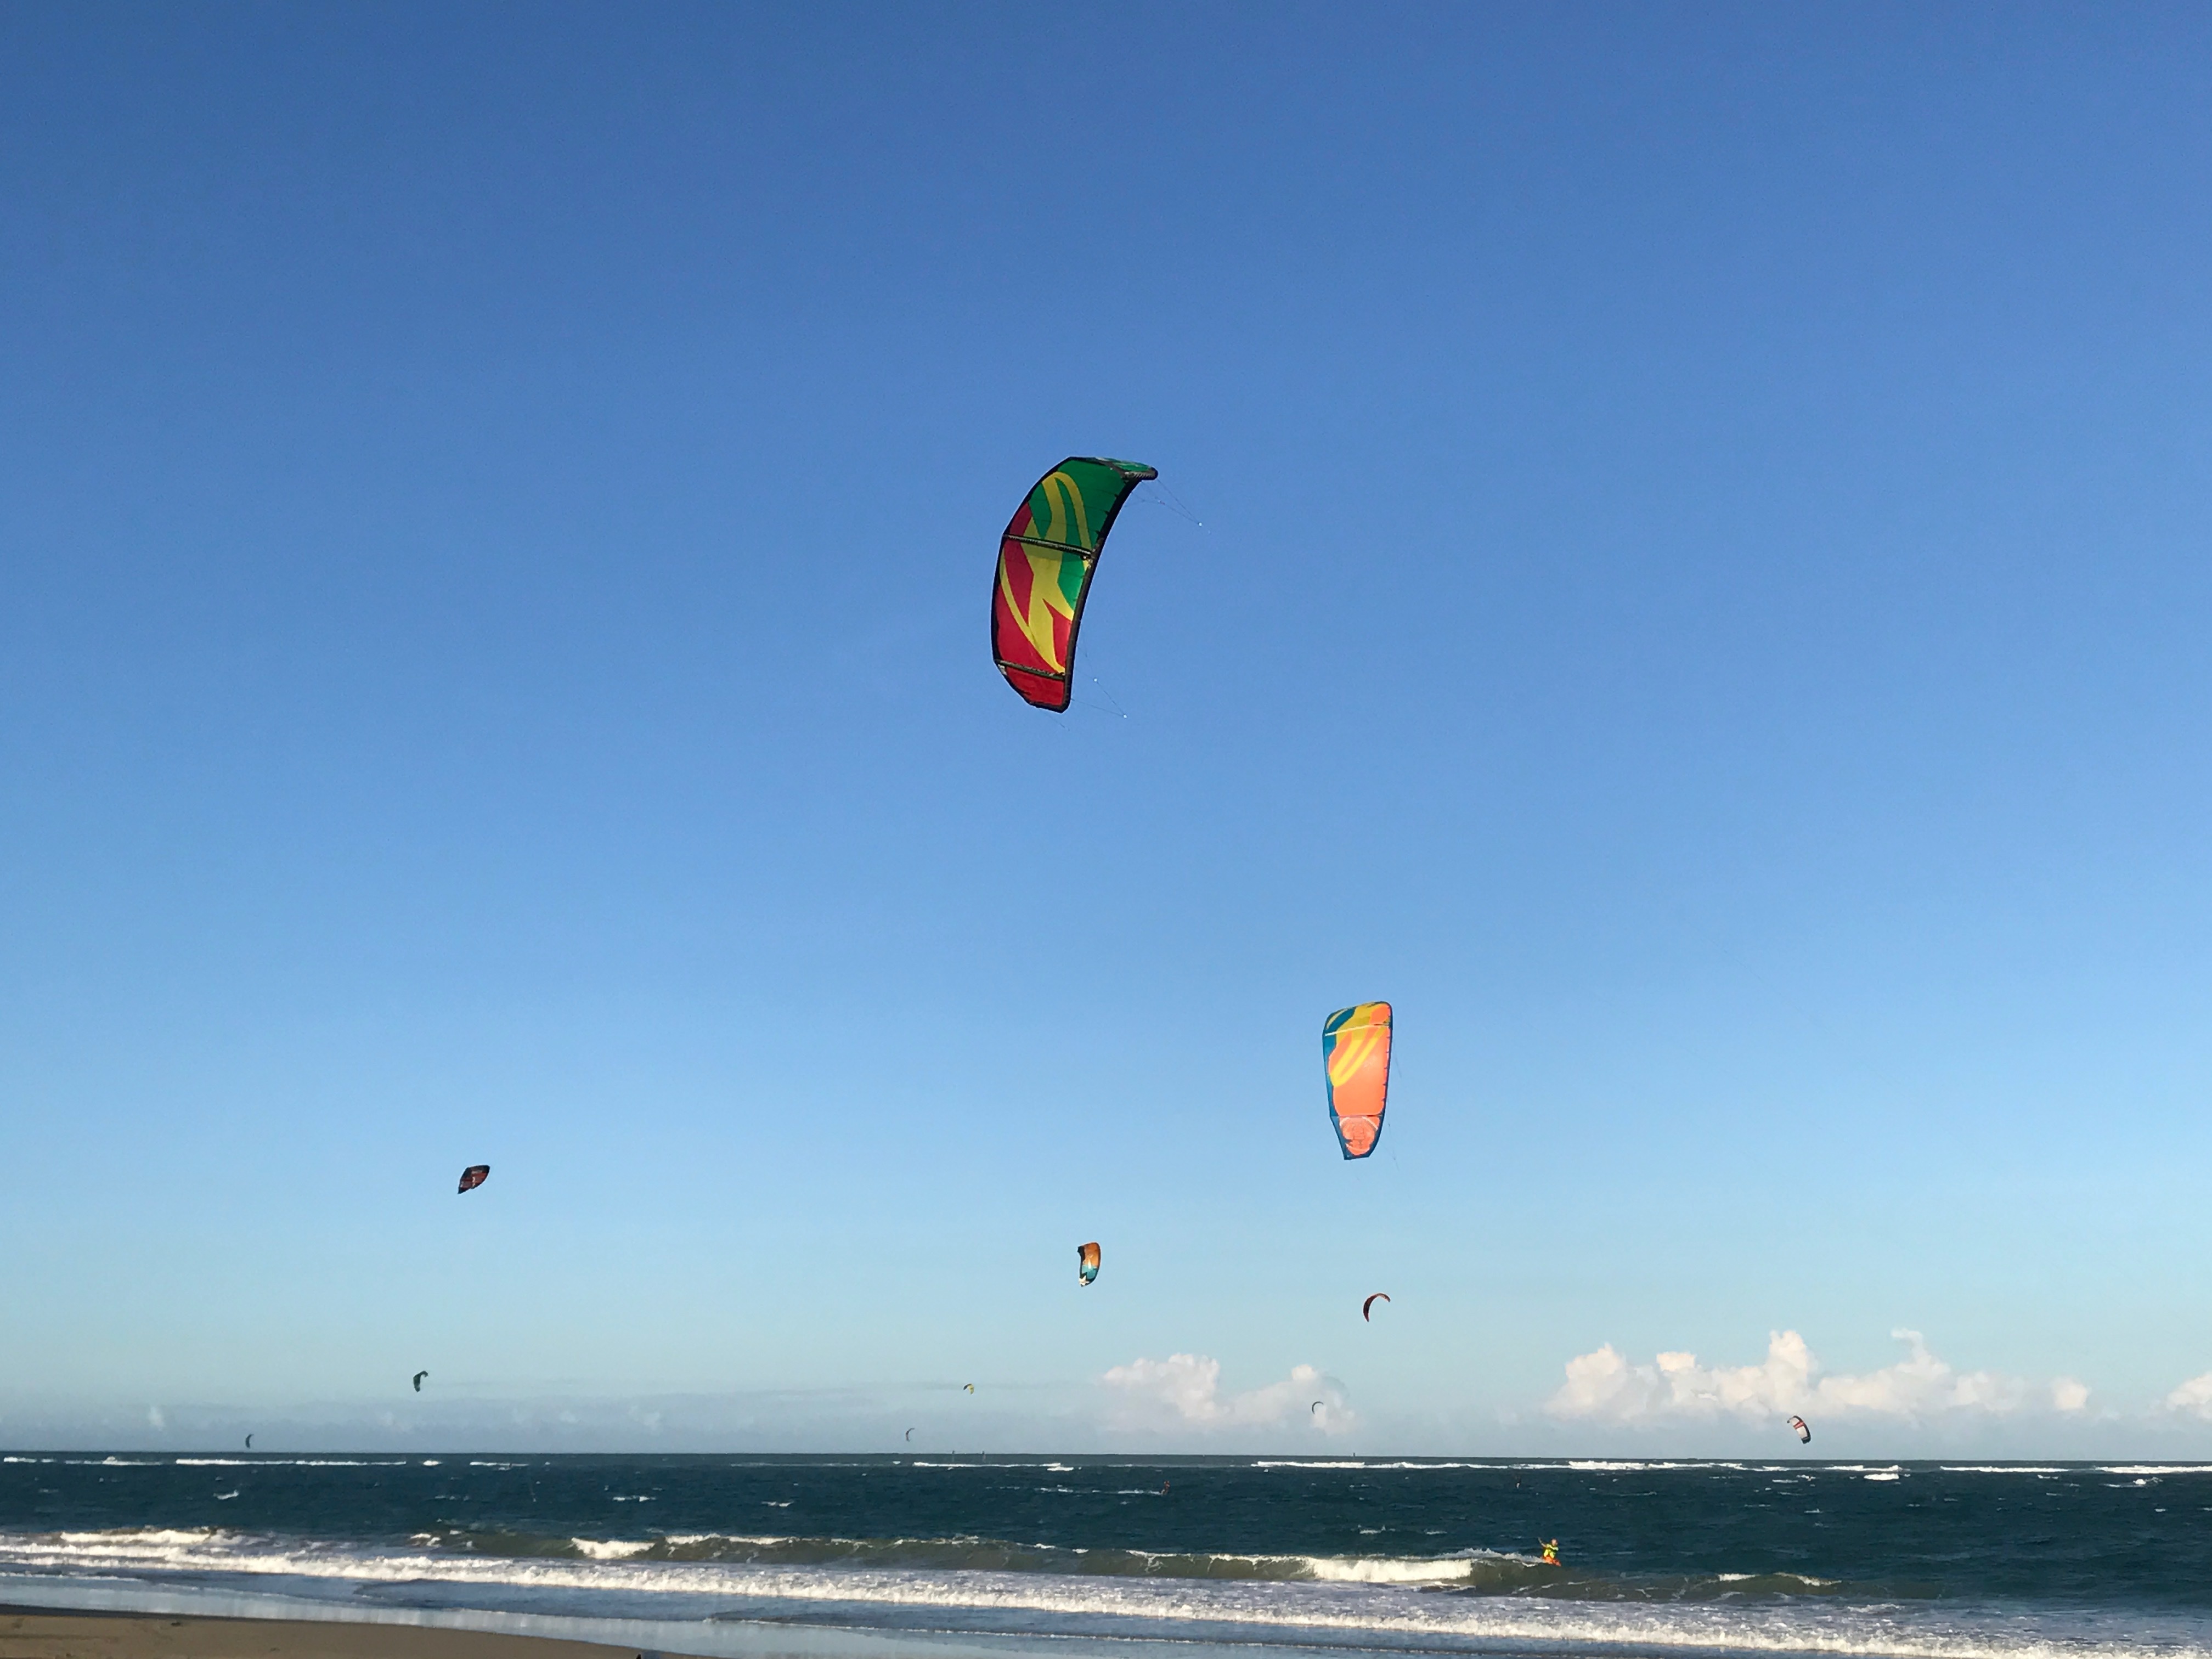
extreme sport, toy, paragliding, sports, kitesurfing, atmosphere of earth, windsports, kite sports, individual sports, sport kite